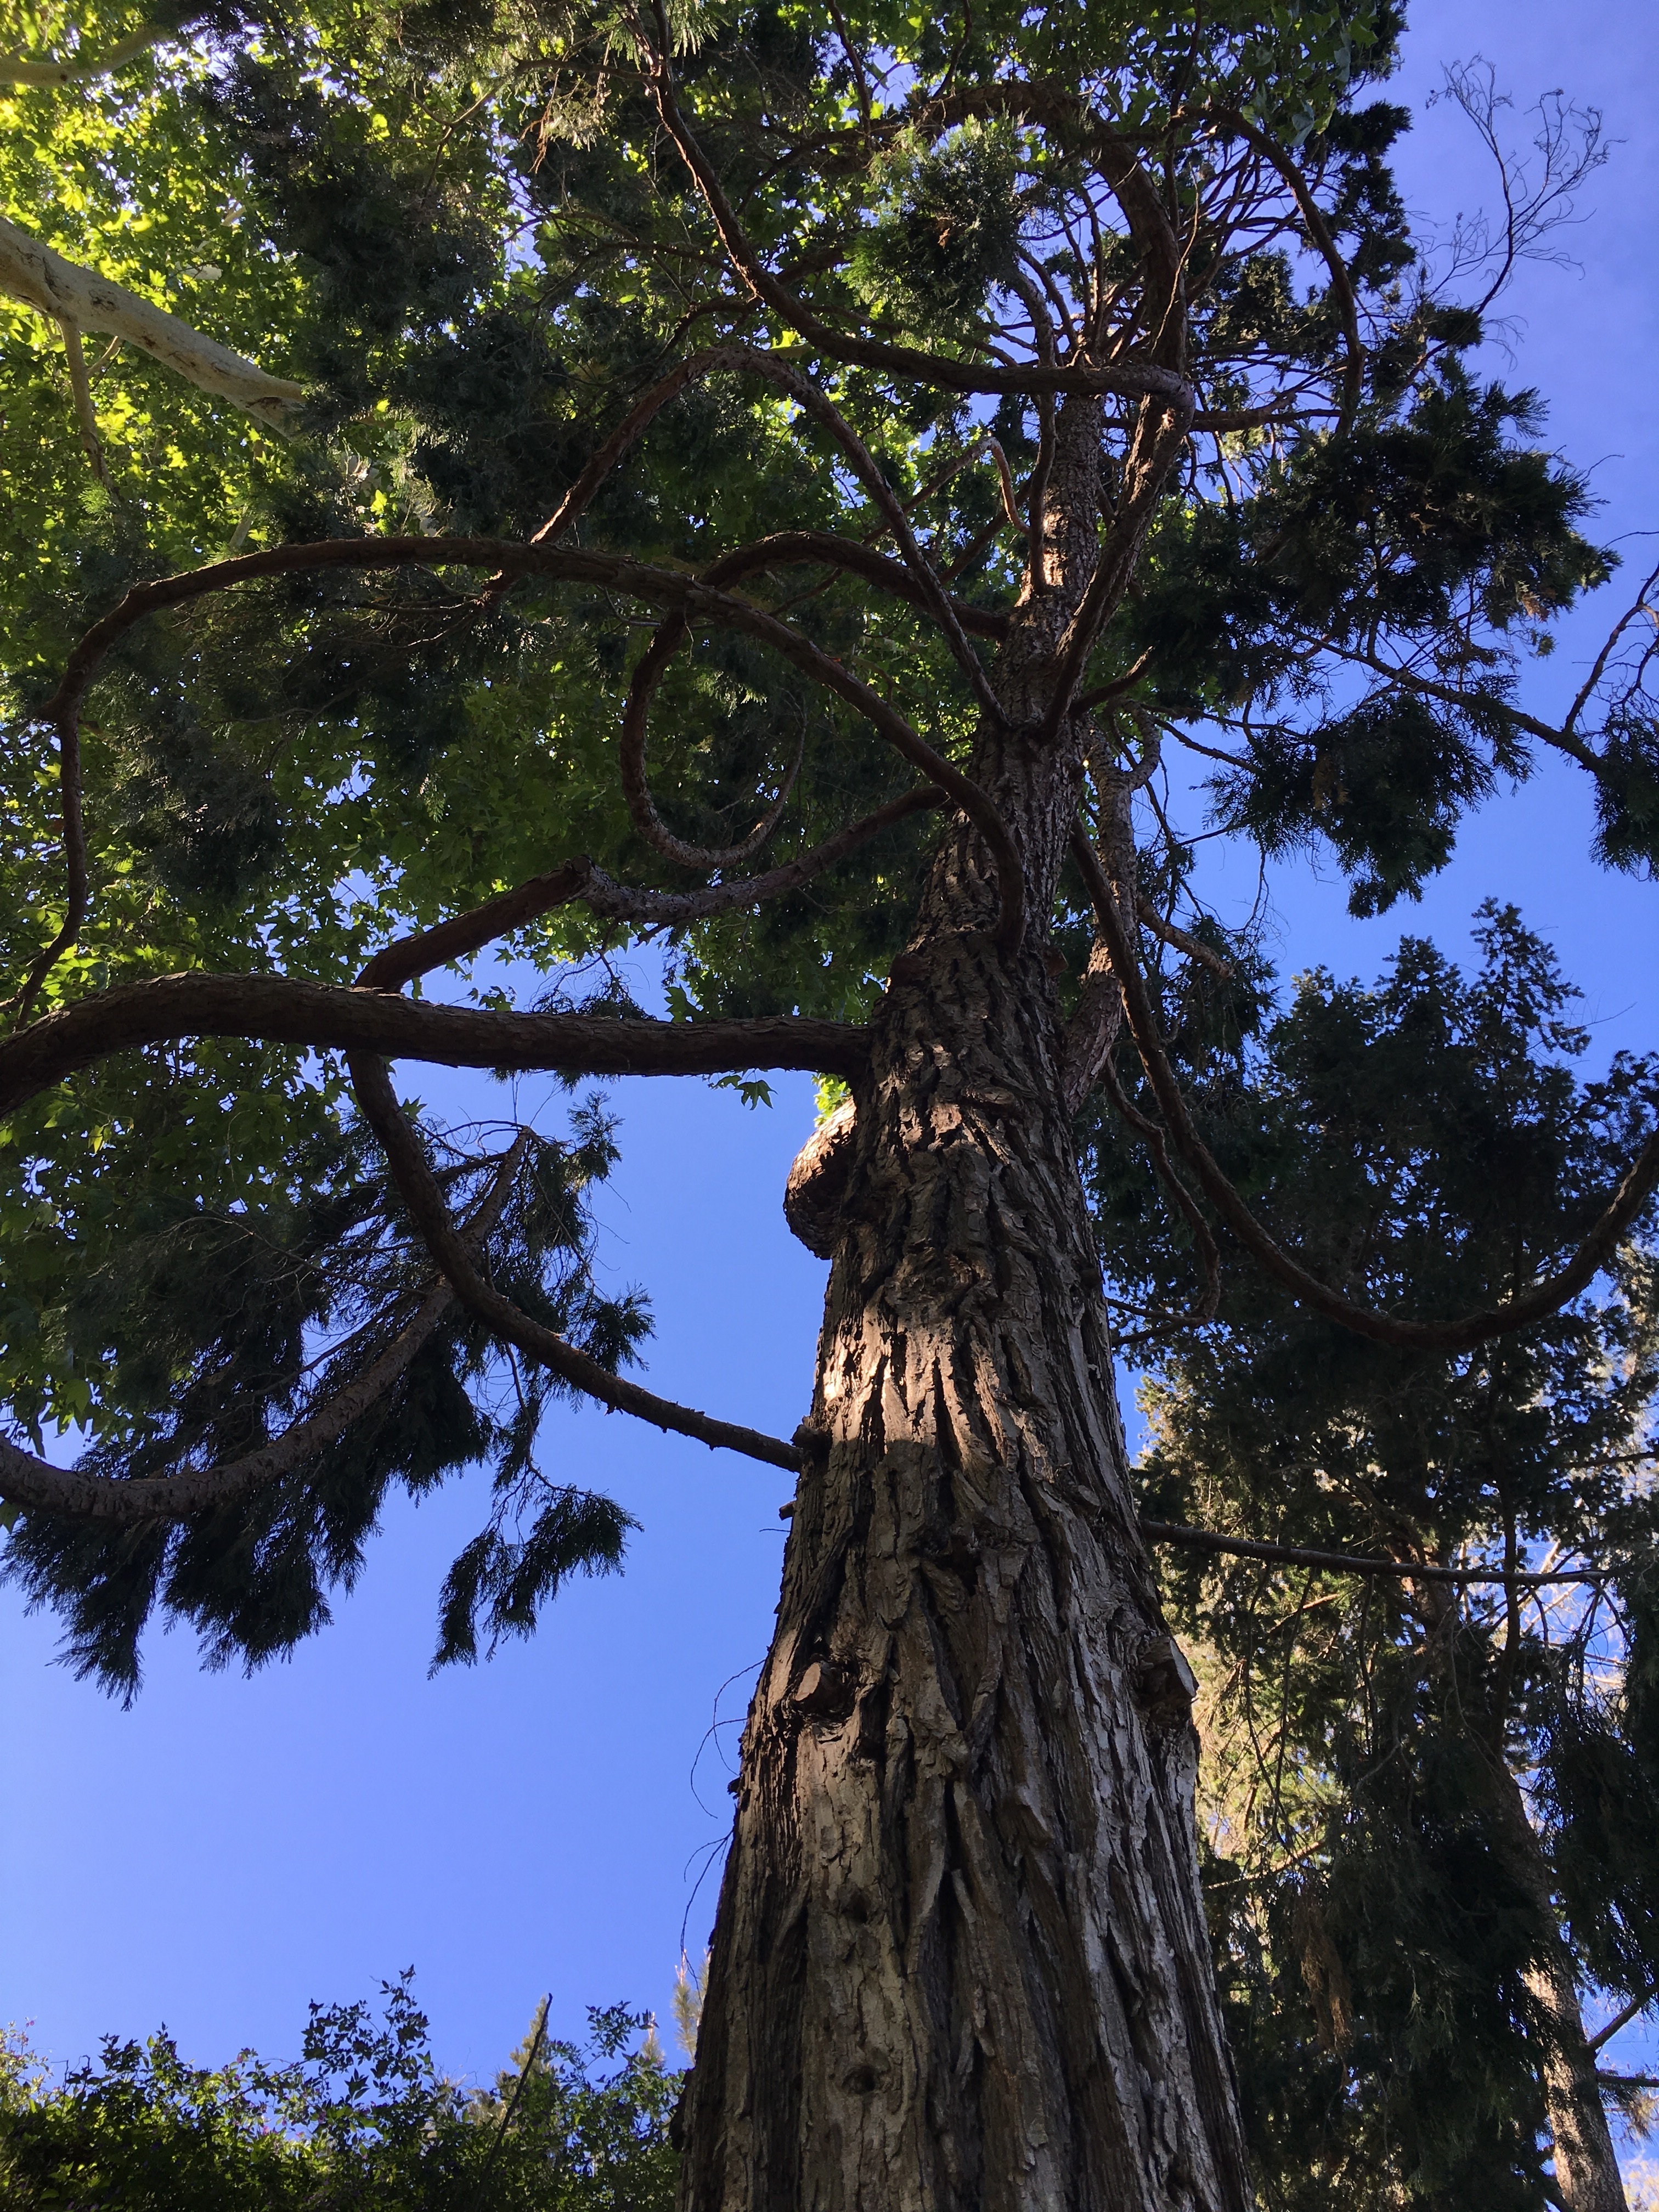
tree, nature, forest, branch, plant, leaf, flower, trunk, autumn, scenery, botany, flora, woodland, habitat, natural environment, woody plant, land plant